Mábel Lara

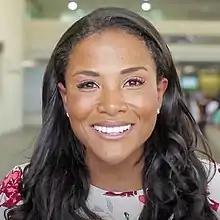

Mábel Lorena Lara Dinas (born August 17, 1980 in Puerto Tejada, Cauca, Colombia) is a Colombian journalist, radio host and presenter.